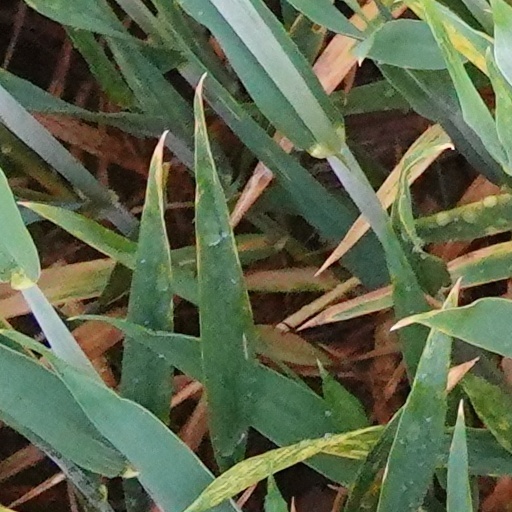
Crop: wheat